Champ (2011 film)

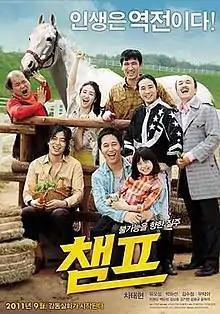
Theatrical poster

Champ is 2011 South Korean sport comedy-drama film is about a former horse jockey who became blind after losing his wife in an accident, but now gets a second chance with the help of his daughter and an injured horse.